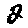
Label: 2